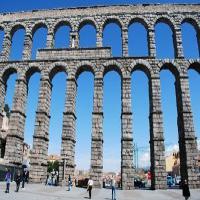
Weather: sun or clear